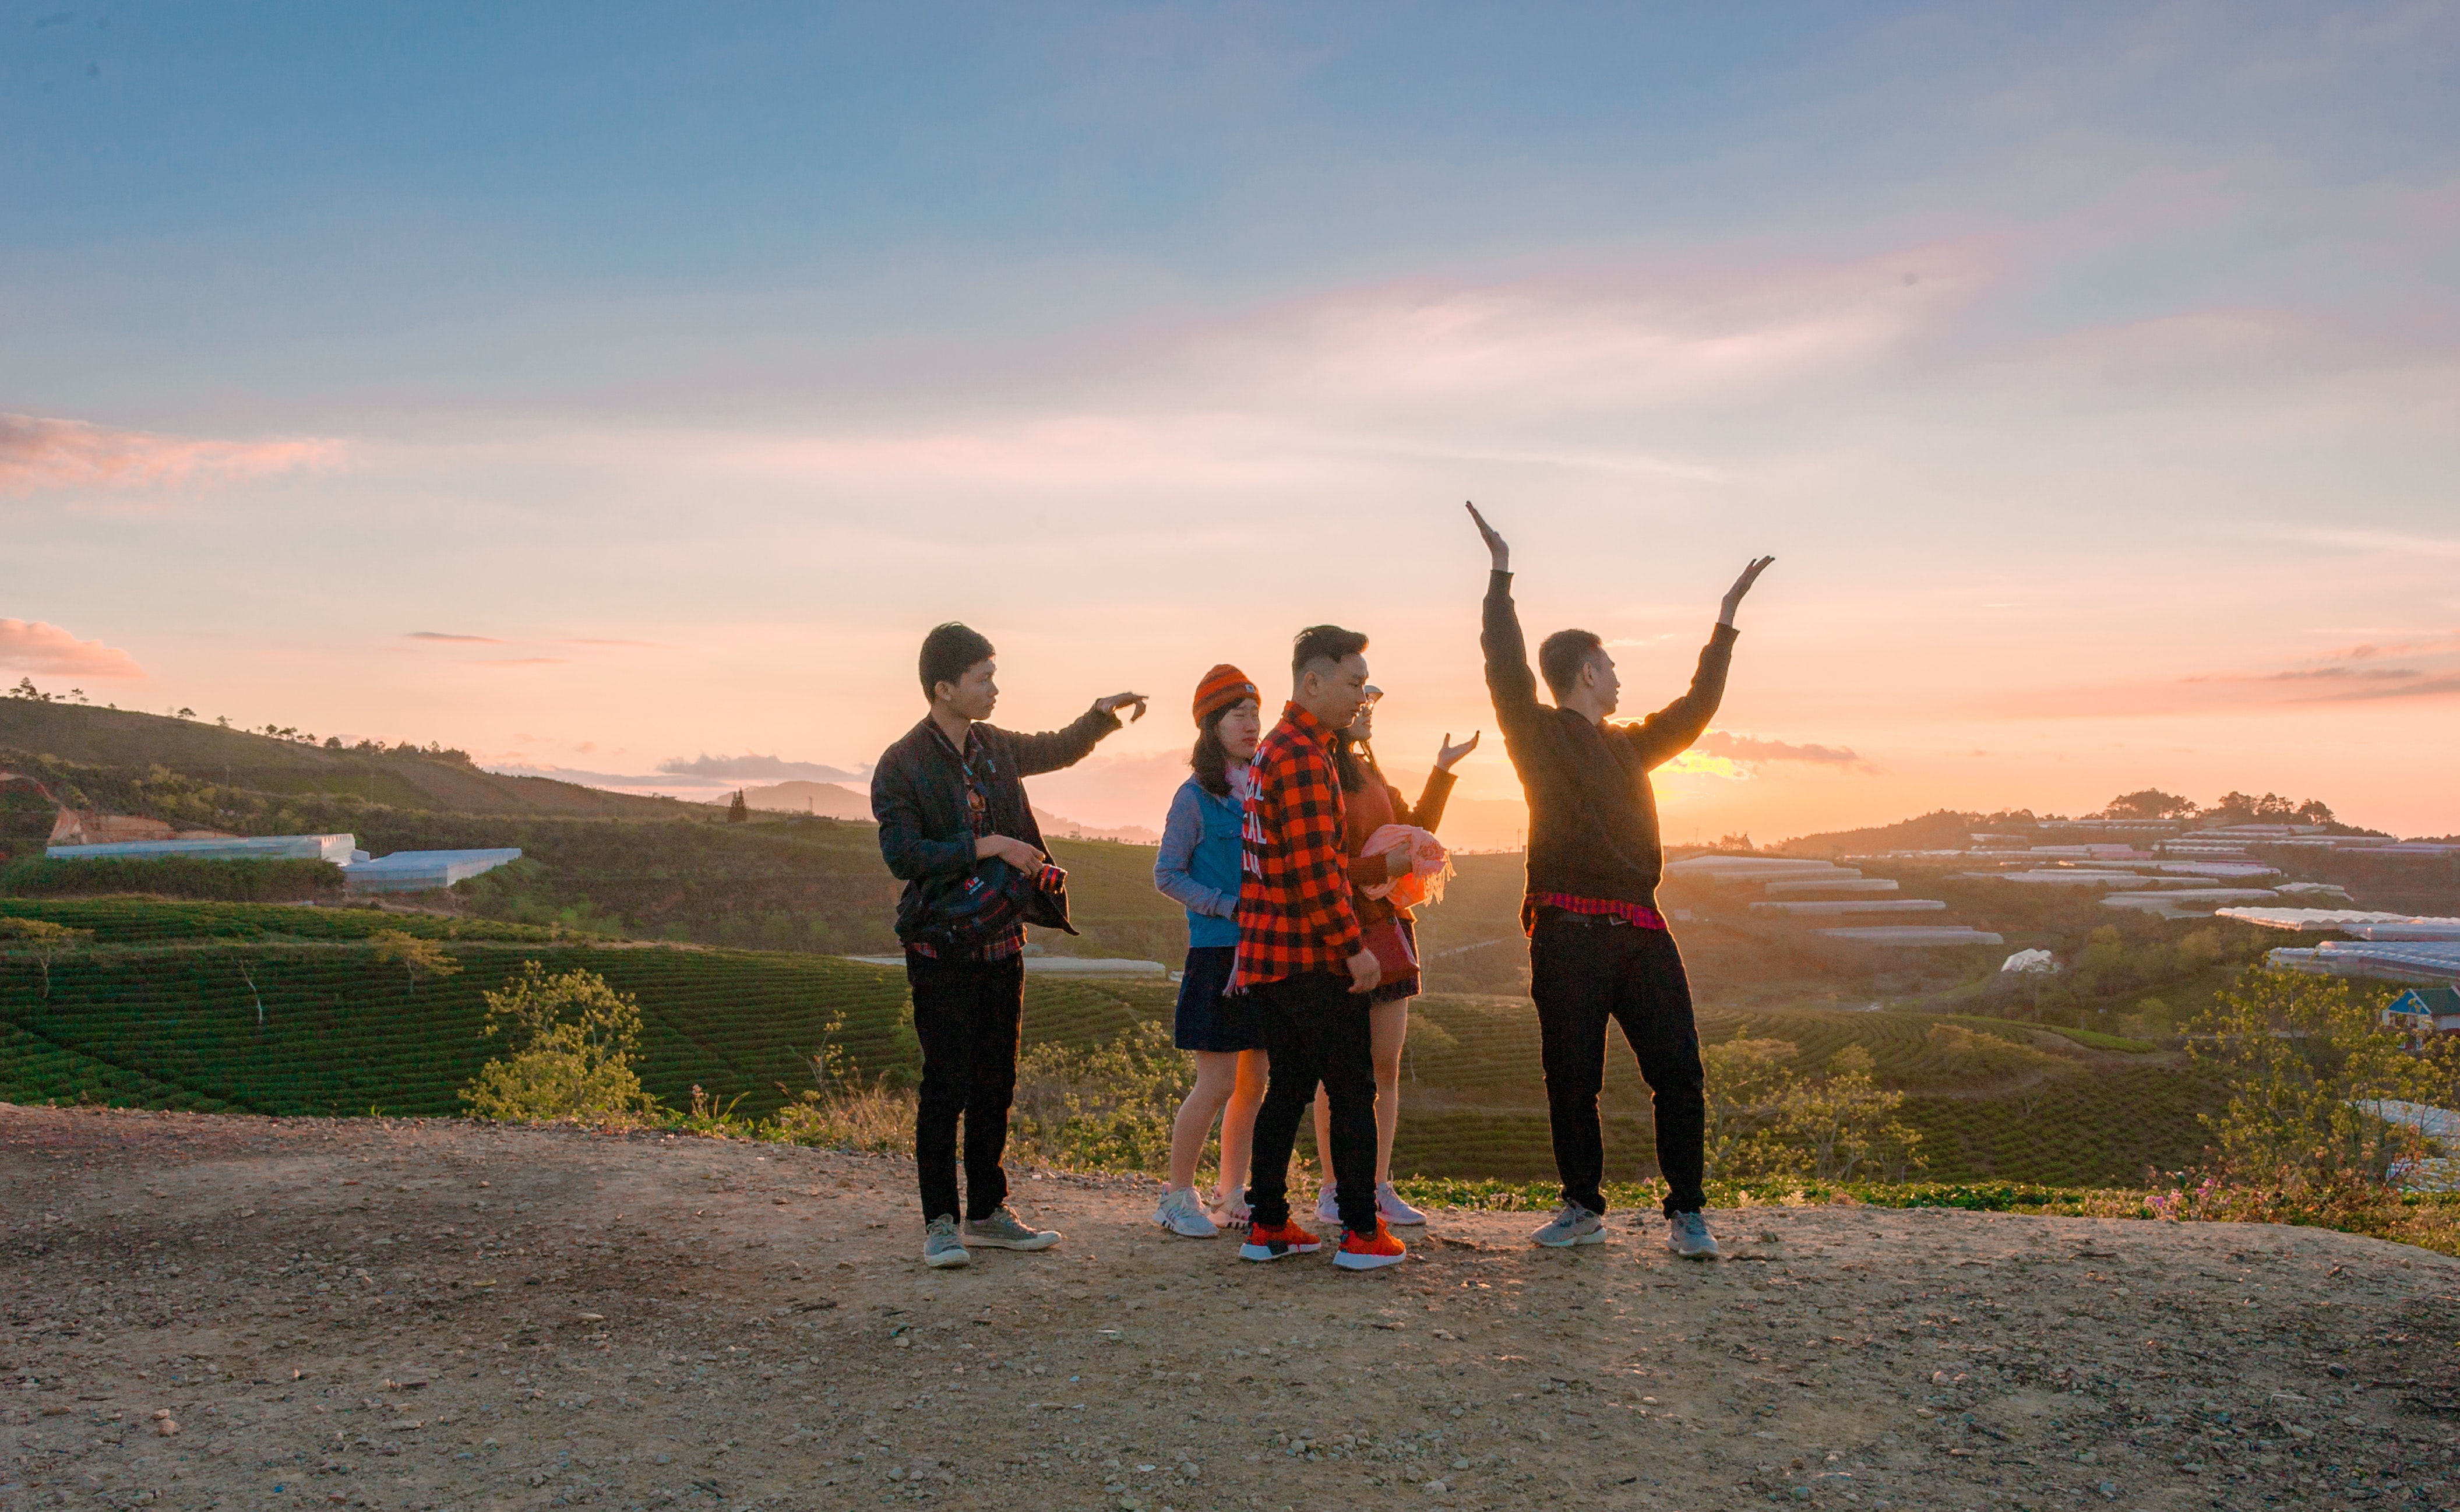
People in nature, sky, friendship, fun, vacation, happy, morning, leisure, tourism, summer, horizon, travel, cloud, gesture, sunset, hill, tree, photography, sunrise, landscape, evening, mountain